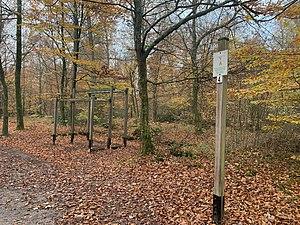
Parcours de santé gros chêne.
La forêt de Haguenau est une forêt située sur le territoire de la commune de Haguenau ; elle est la plus vaste forêt d'Alsace. Elle est labellisée Forêt d'Exception, label de l'Office national des forêts détenu par une quinzaine de forêts françaises et première forêt indivise à obtenir ce label.